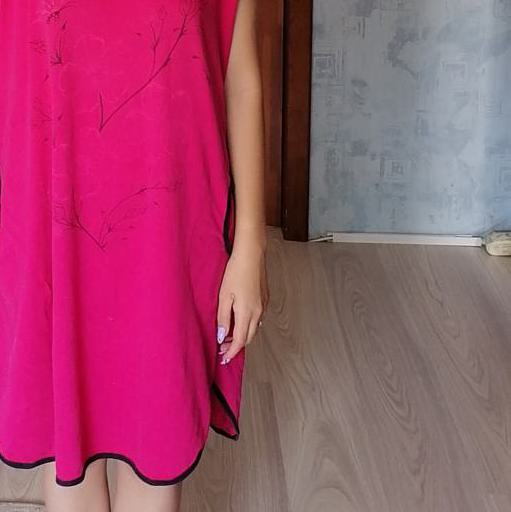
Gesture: no_gesture